Alice Riggs Hunt

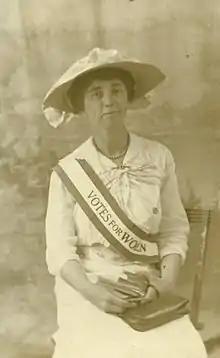

Alice Riggs Hunt (June 14, 1884 – August 21, 1974) was an American women's rights activist, journalist, writer, and speaker. In the United States, she was active as an organizer of women suffrage movements both New York and West Virginia though her activism extended internationally as she often attended conferences in Europe concerning women's suffrage and international peace.